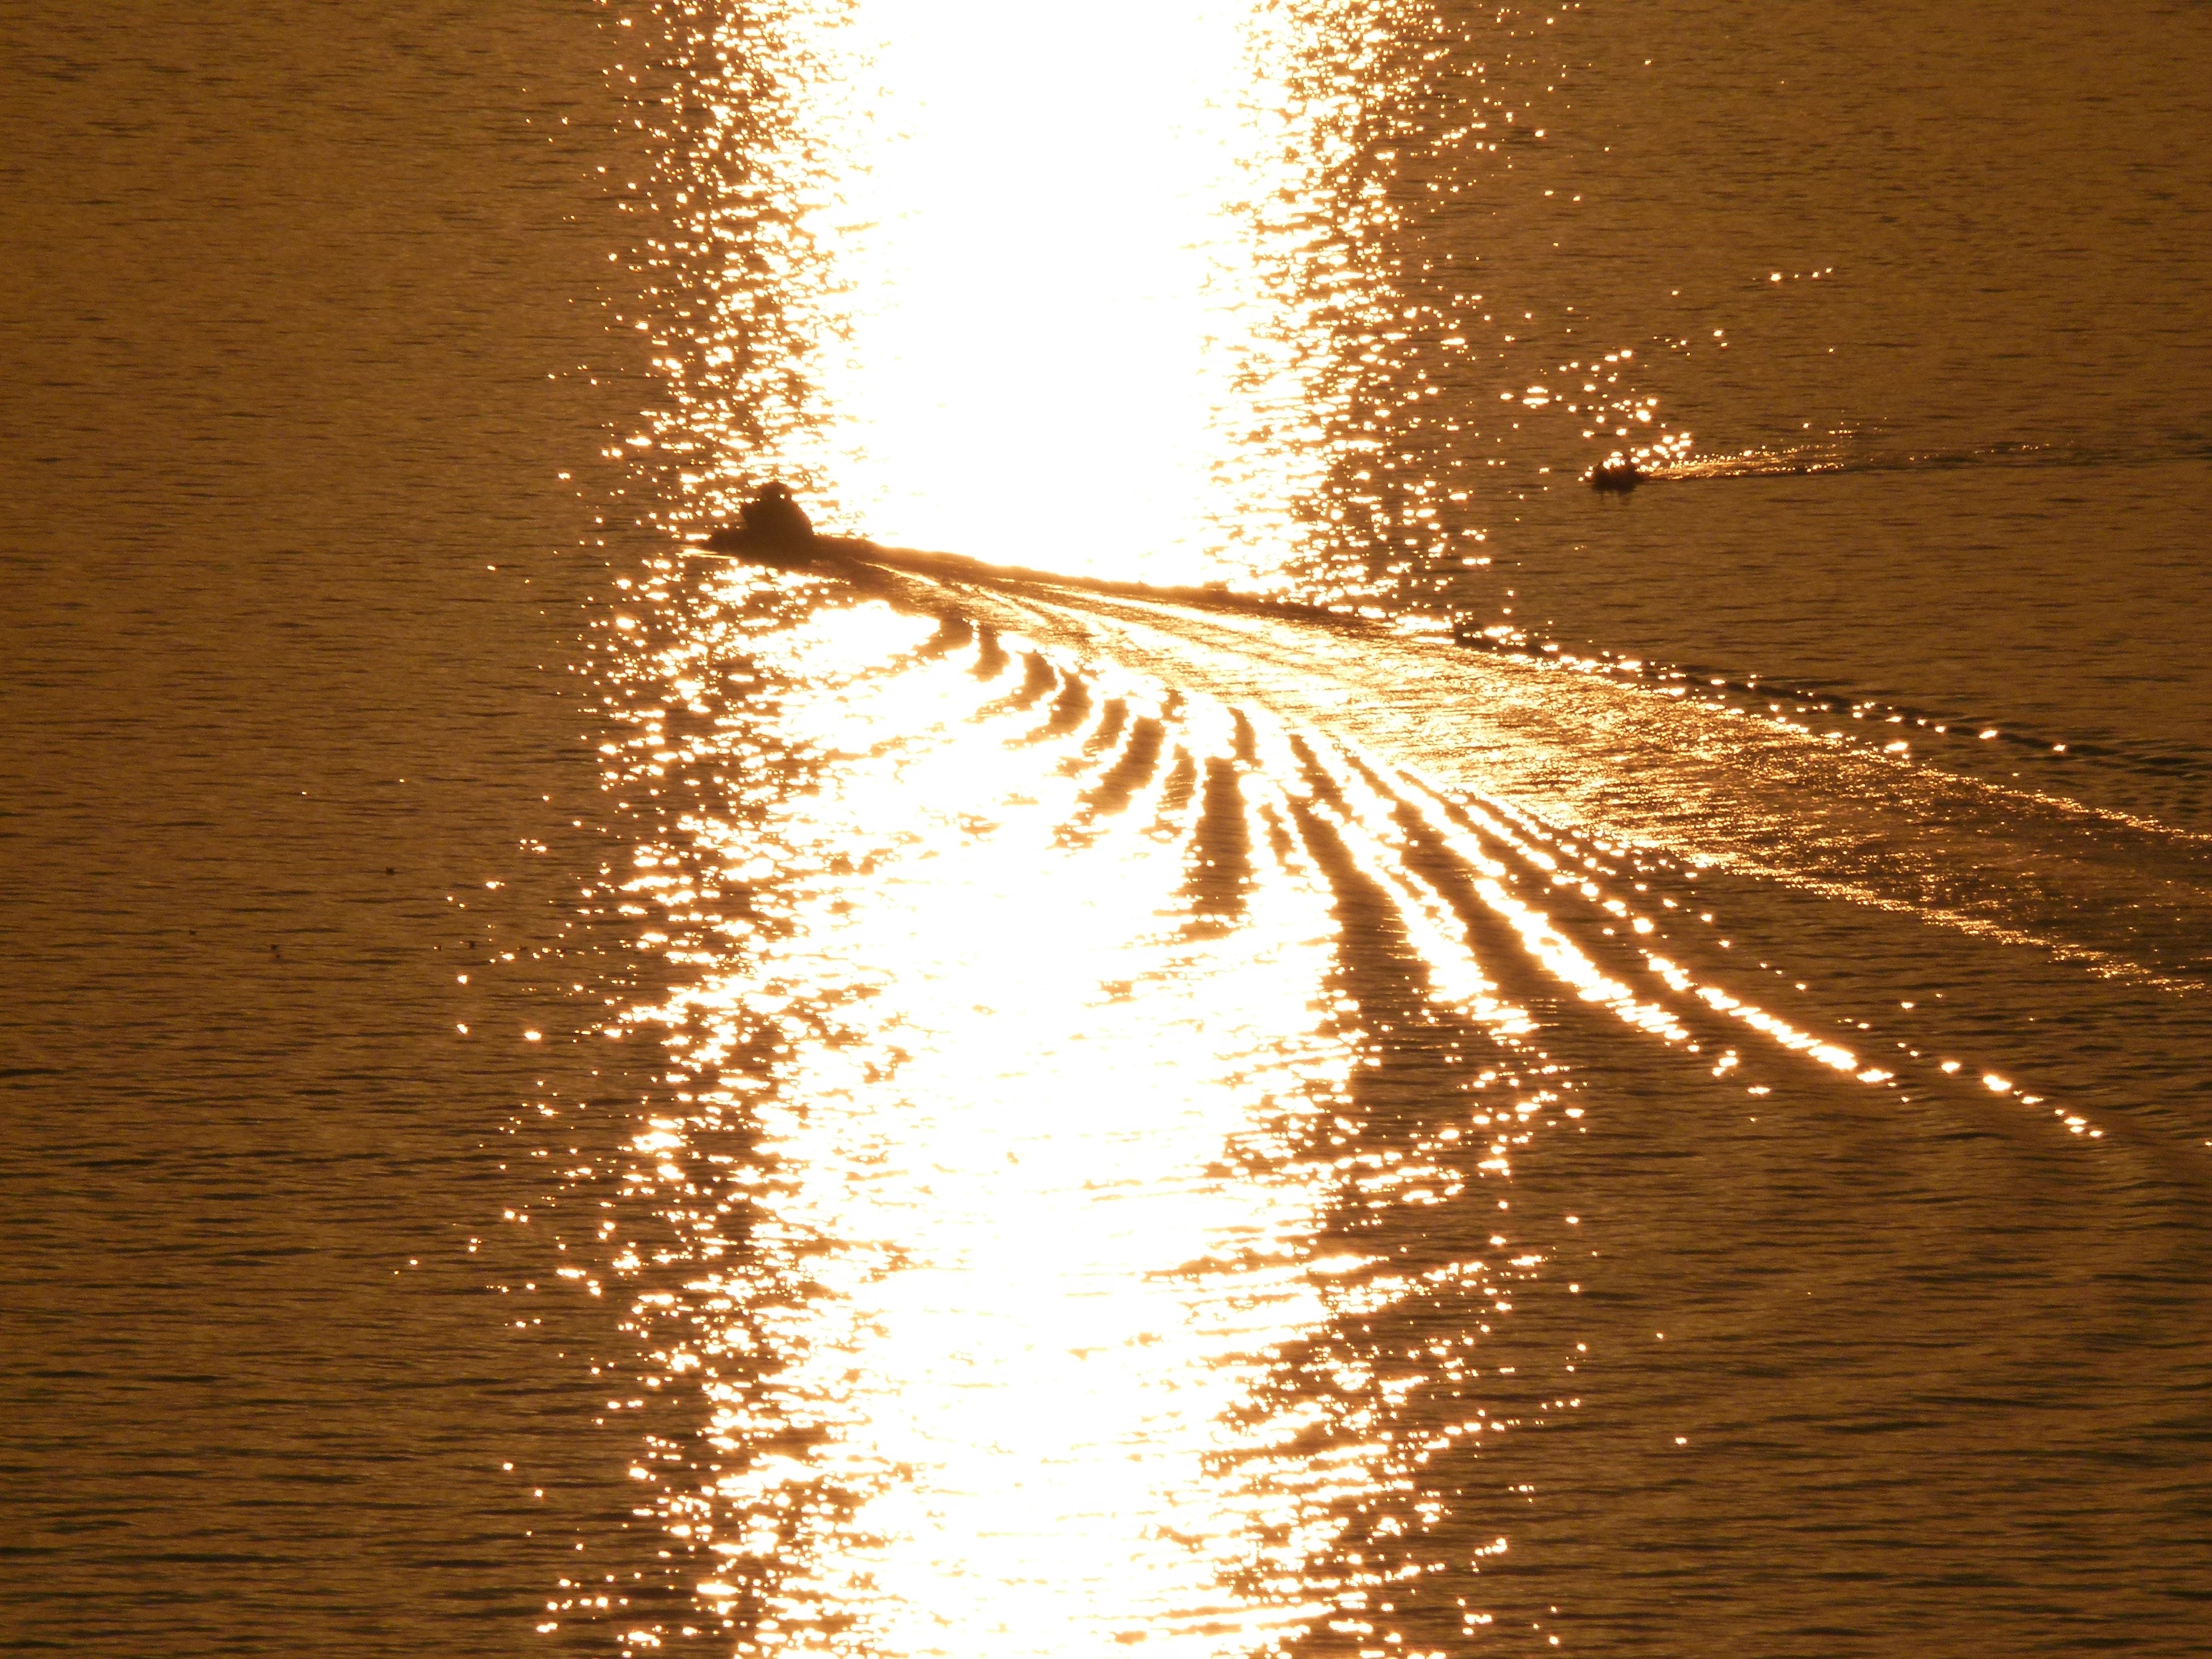
sea, water, sand, ocean, horizon, light, sun, sunrise, sunset, boat, sunlight, morning, wave, dawn, dusk, evening, reflection, fisher, atmospheric phenomenon